Voices of Transition

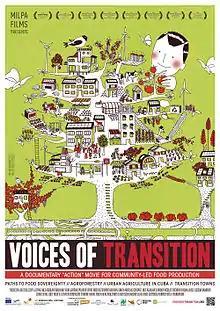
Theatrical release poster

Voices of Transition (Cultures en Transition in French) is a 2012 documentary film by film director and producer Nils Aguilar. The film was produced in France and Germany and examines the danger posed to agricultural production by energy and resource scarcity. It depicts organic agricultural alternatives in France, the Transition Towns movement and urbanised food production in Cuba as forerunners of the transformation of food production away from industrialised agriculture and towards small-scale, decentralised production methods. The German cinema debut was held on 2 May 2013 as part of a wider German cinema tour, followed or preceded by theatrical releases and tours in Italy, USA, Portugal Wallonia and Flanders (Belgium), Great Britain, Argentina and Chile.